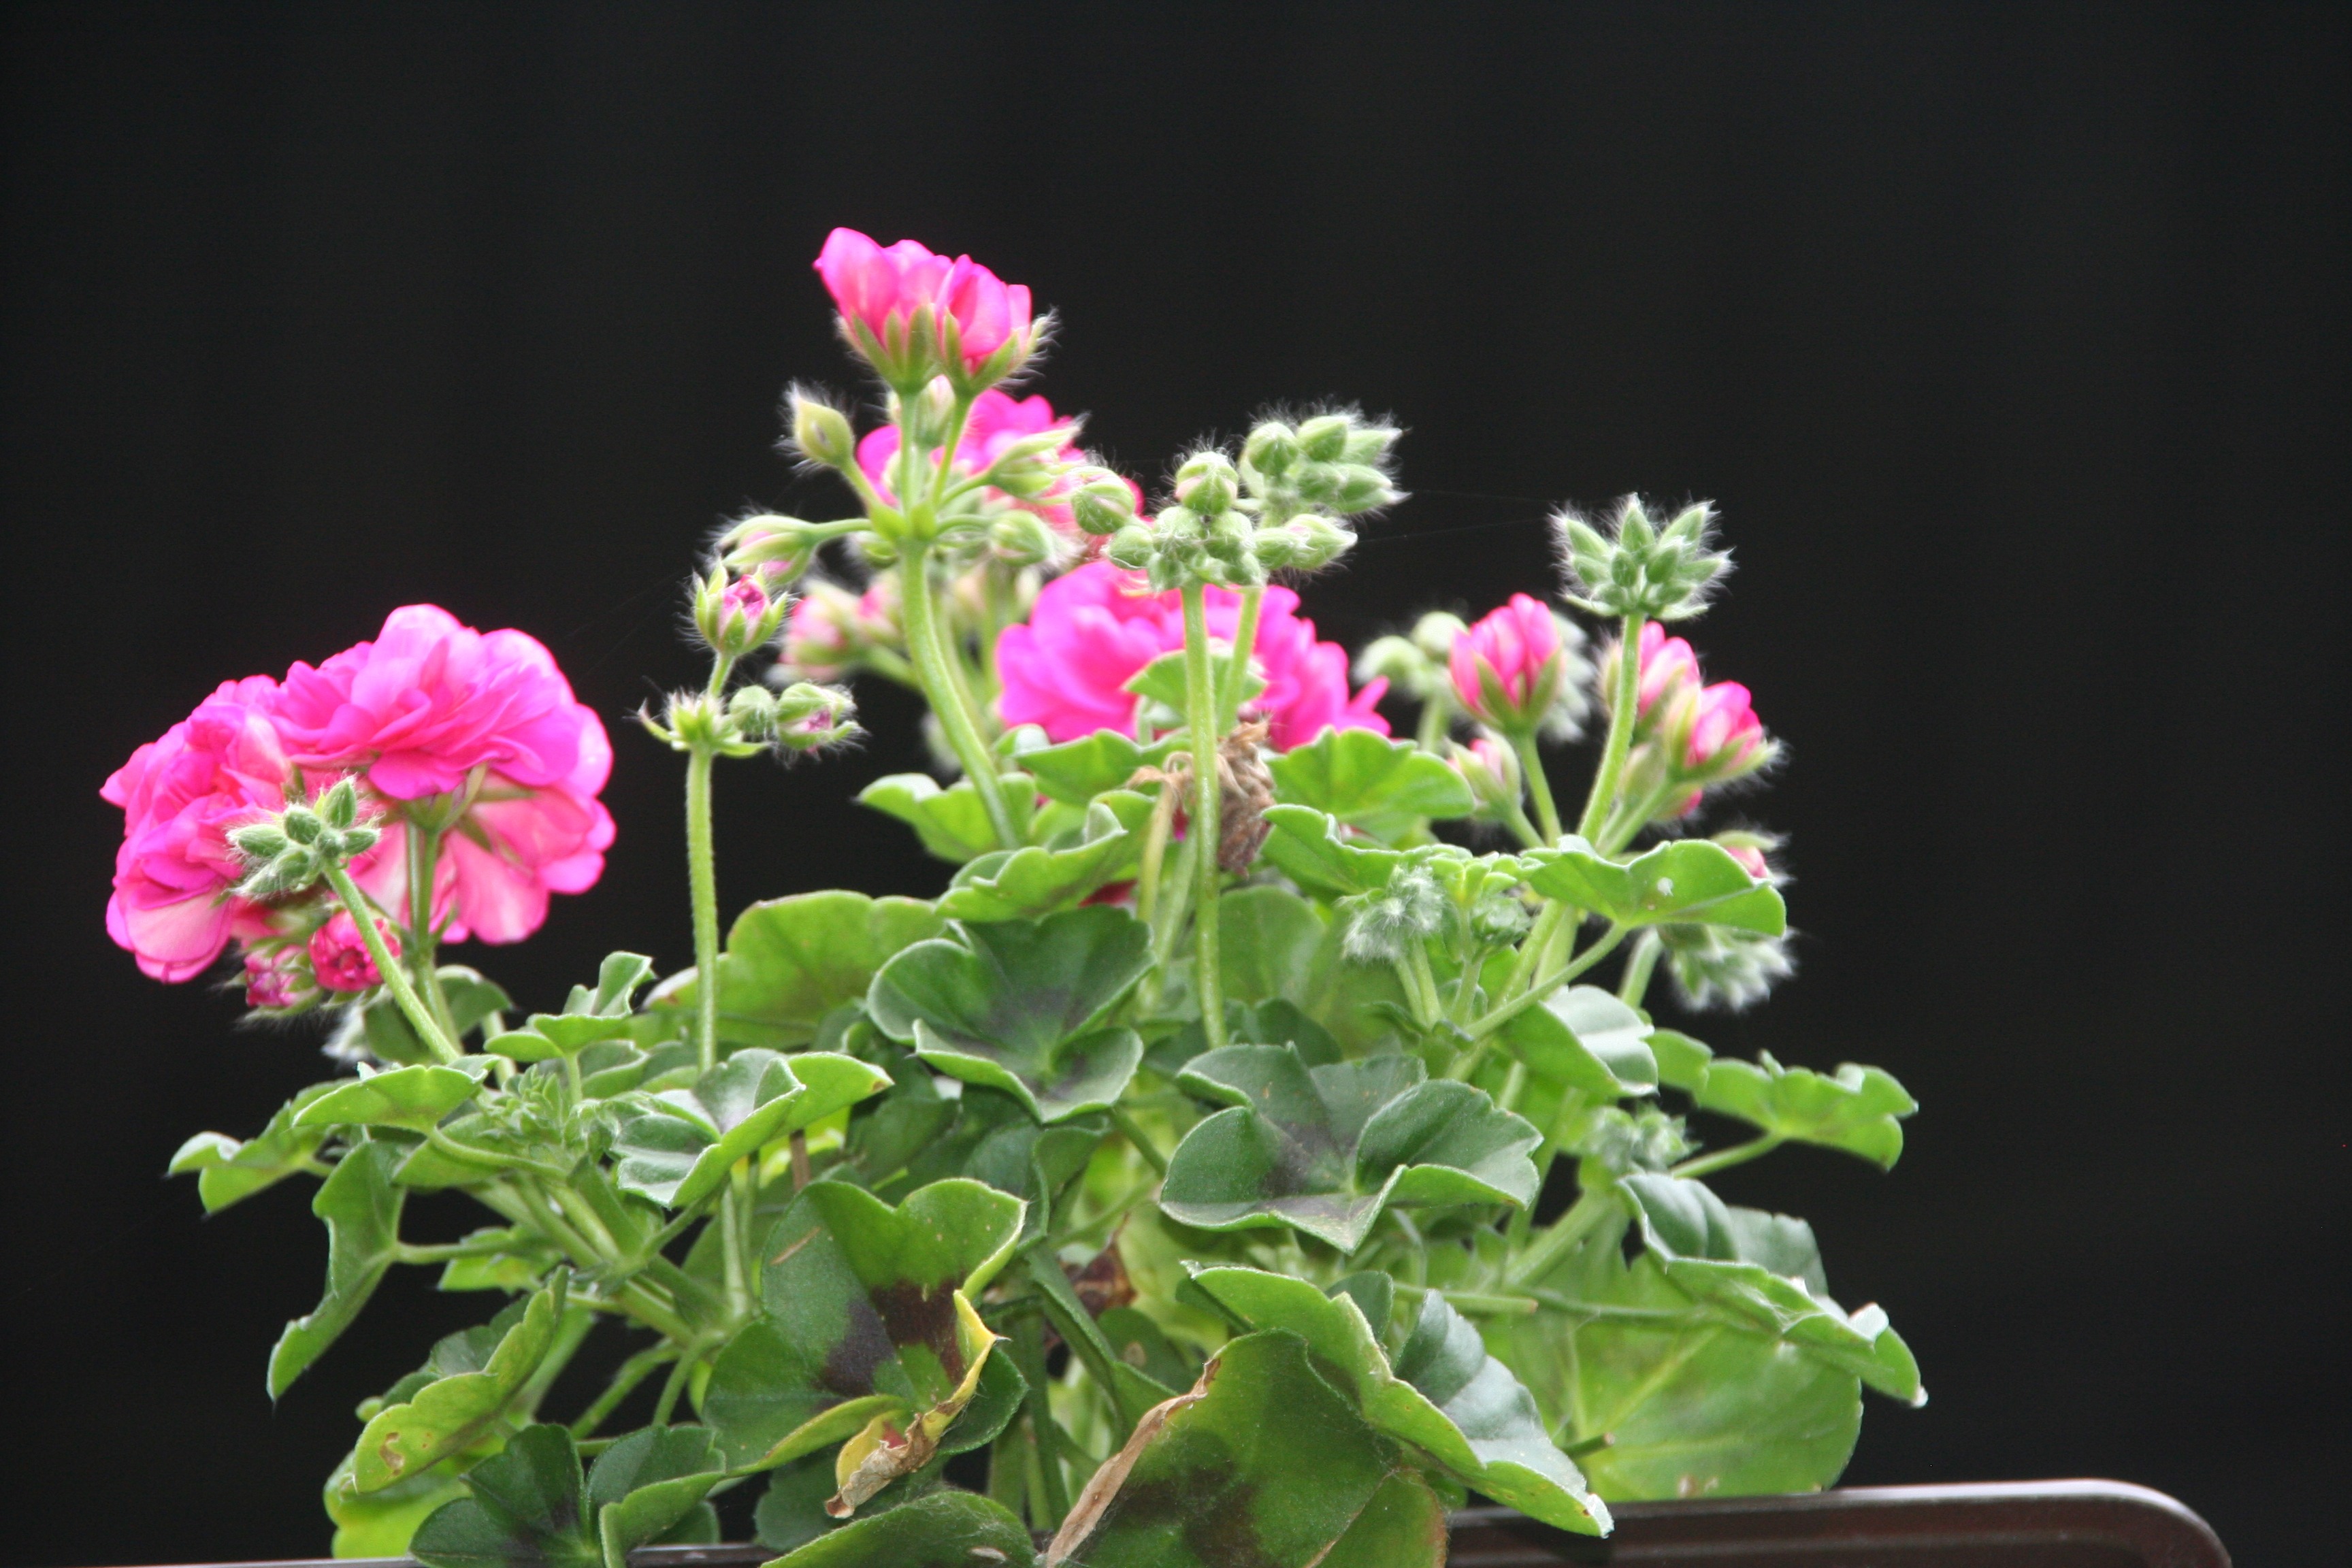
plant, flower, herb, garden, flora, geranium, shrub, floristry, flowering plant, annual plant, land plant